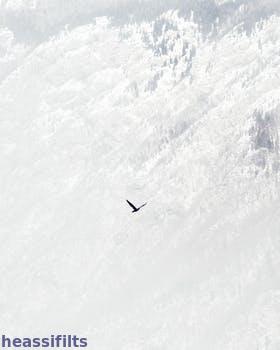
Label: Watermark